Christian Cornelius Jensen

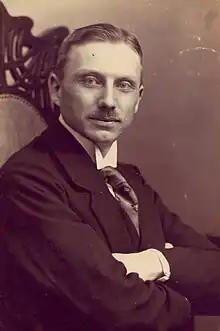
Christian Cornelius Jensen (1919)

Christian Cornelius Jensen (20 July 1883 – 18 September 1940) was a German classical philologist and papyrologist. His father, Christian Jensen (1857–1936), was a local historian and teacher.